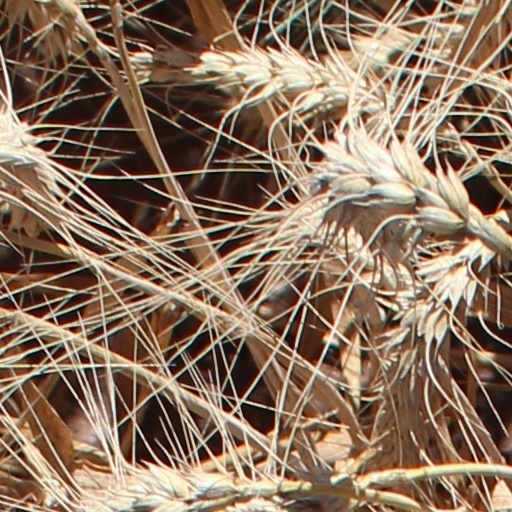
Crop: wheat